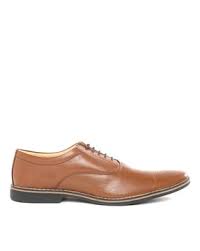
Label: Brogue